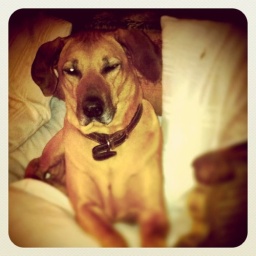
Came home late only to be met by very drunk dog